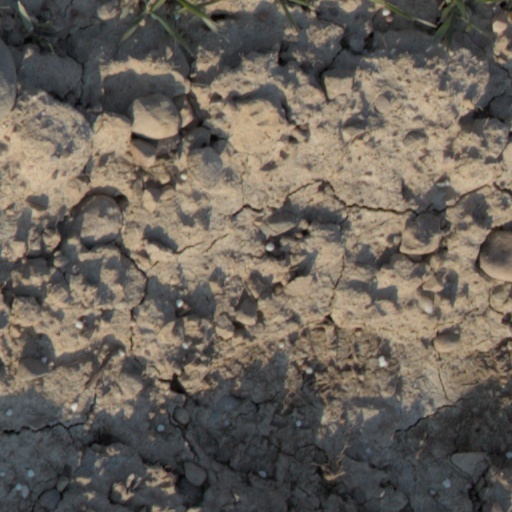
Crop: wheat